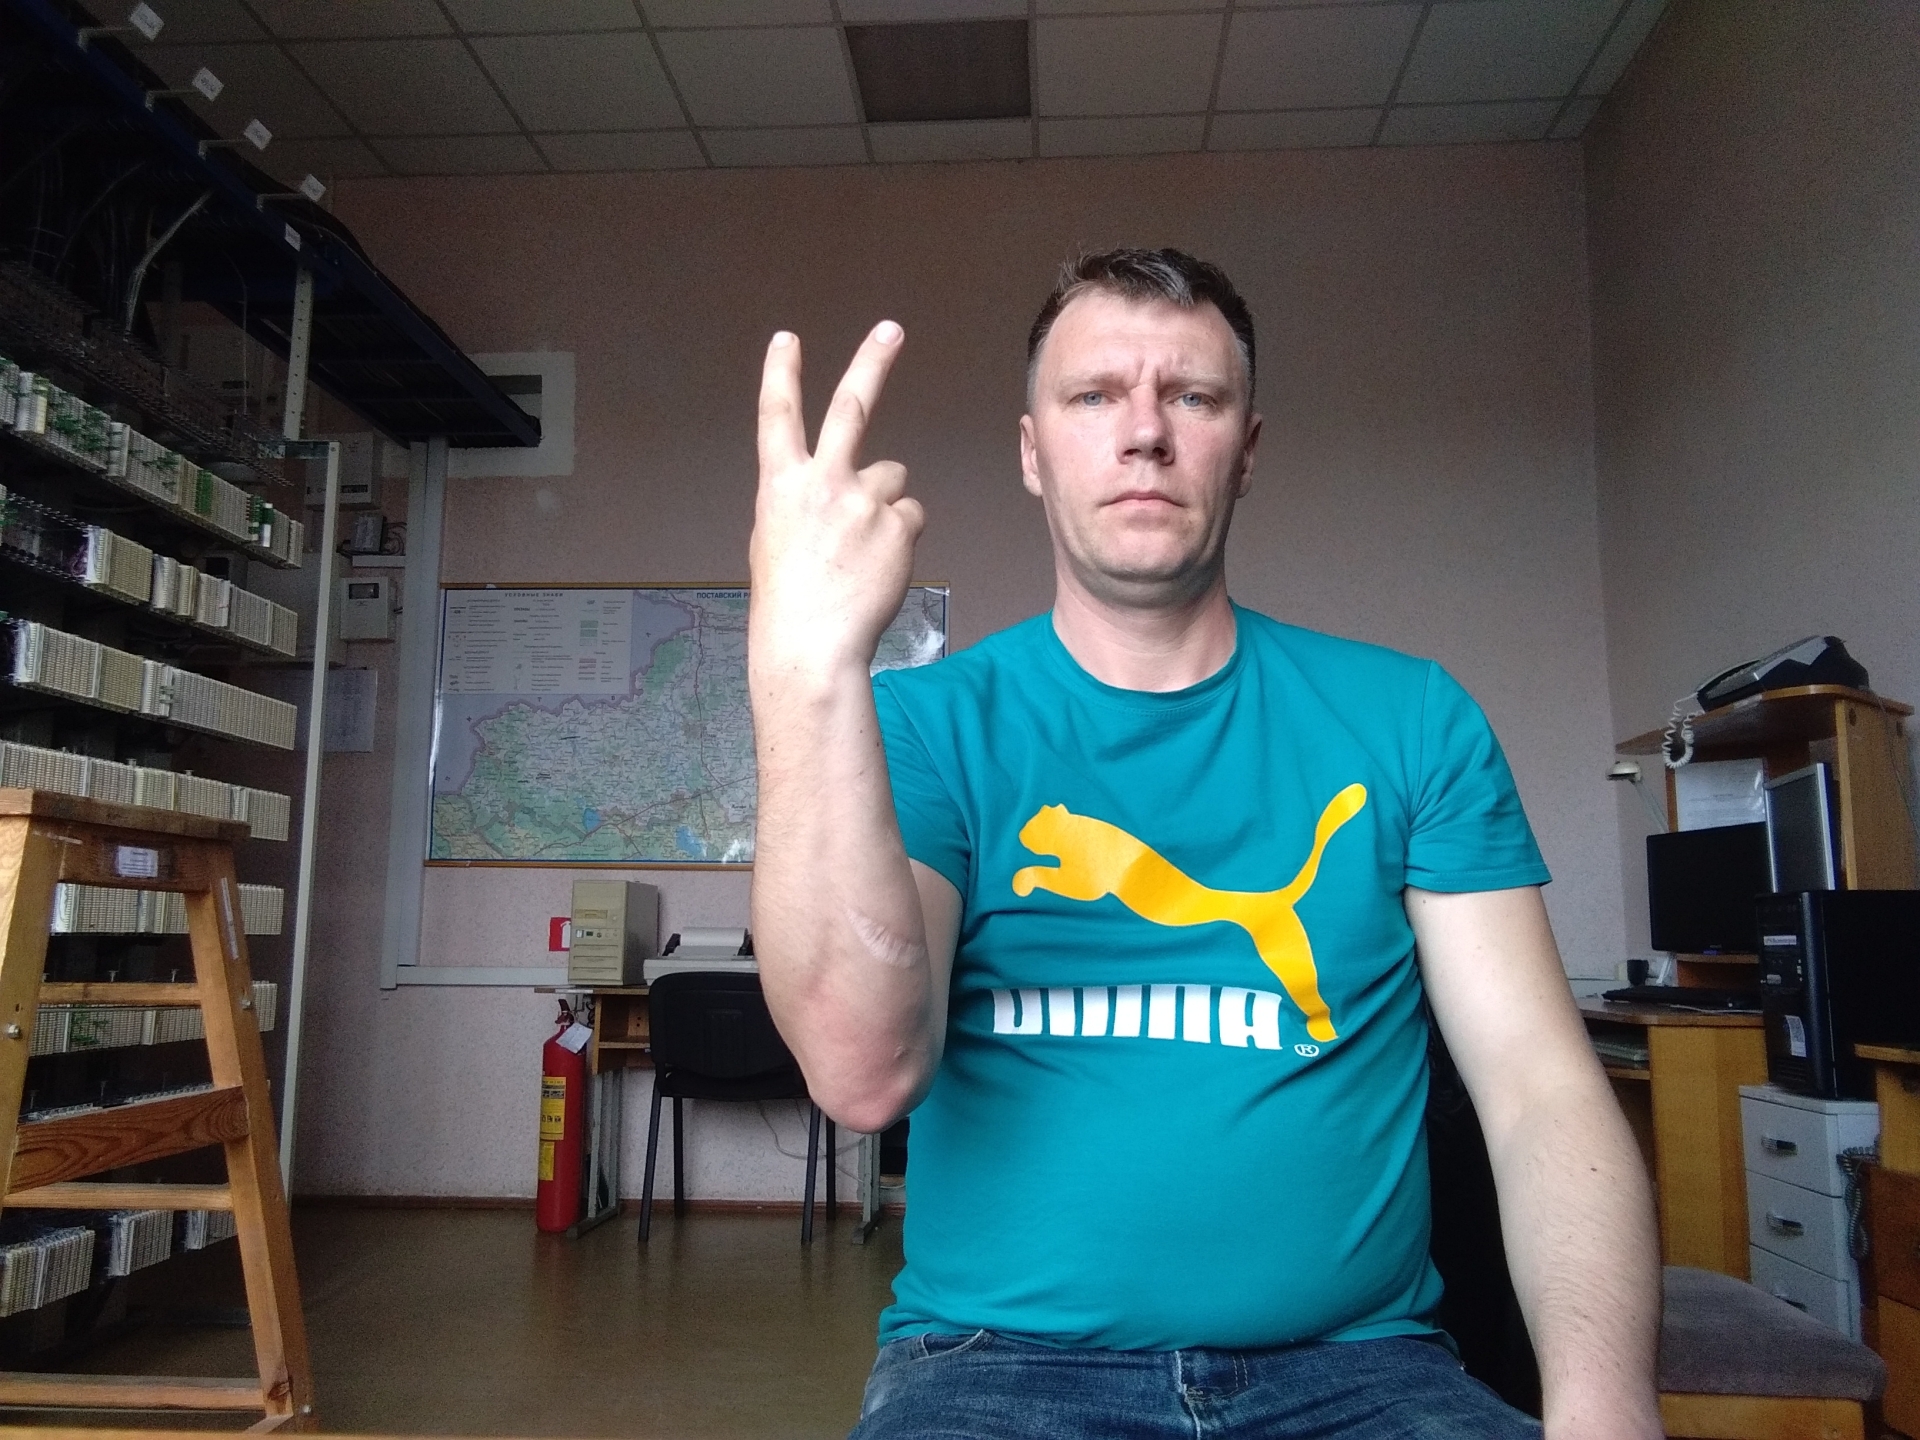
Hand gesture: peace_inverted